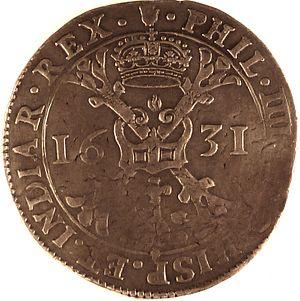
Le thaler à croix bourguignon, appelé aussi en français « écu à la croix de Bourgogne » ou « patagon », est un type de thaler, une pièce d'argent frappée pour la première fois au début du XVIIᵉ siècle dans les Pays-Bas espagnols. Le nom, en allemand, provient du gouverneur des Pays-Bas d'alors, Albert VII de Habsbourg. Le poids du « patagon » était sensiblement inférieur à celui du thaler standard, qui était l'étalon monétaire officiel du Saint-Empire.